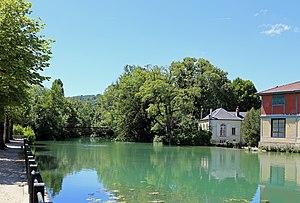
L'Aube à Bar-sur-Aube (département de l'Aube, France)